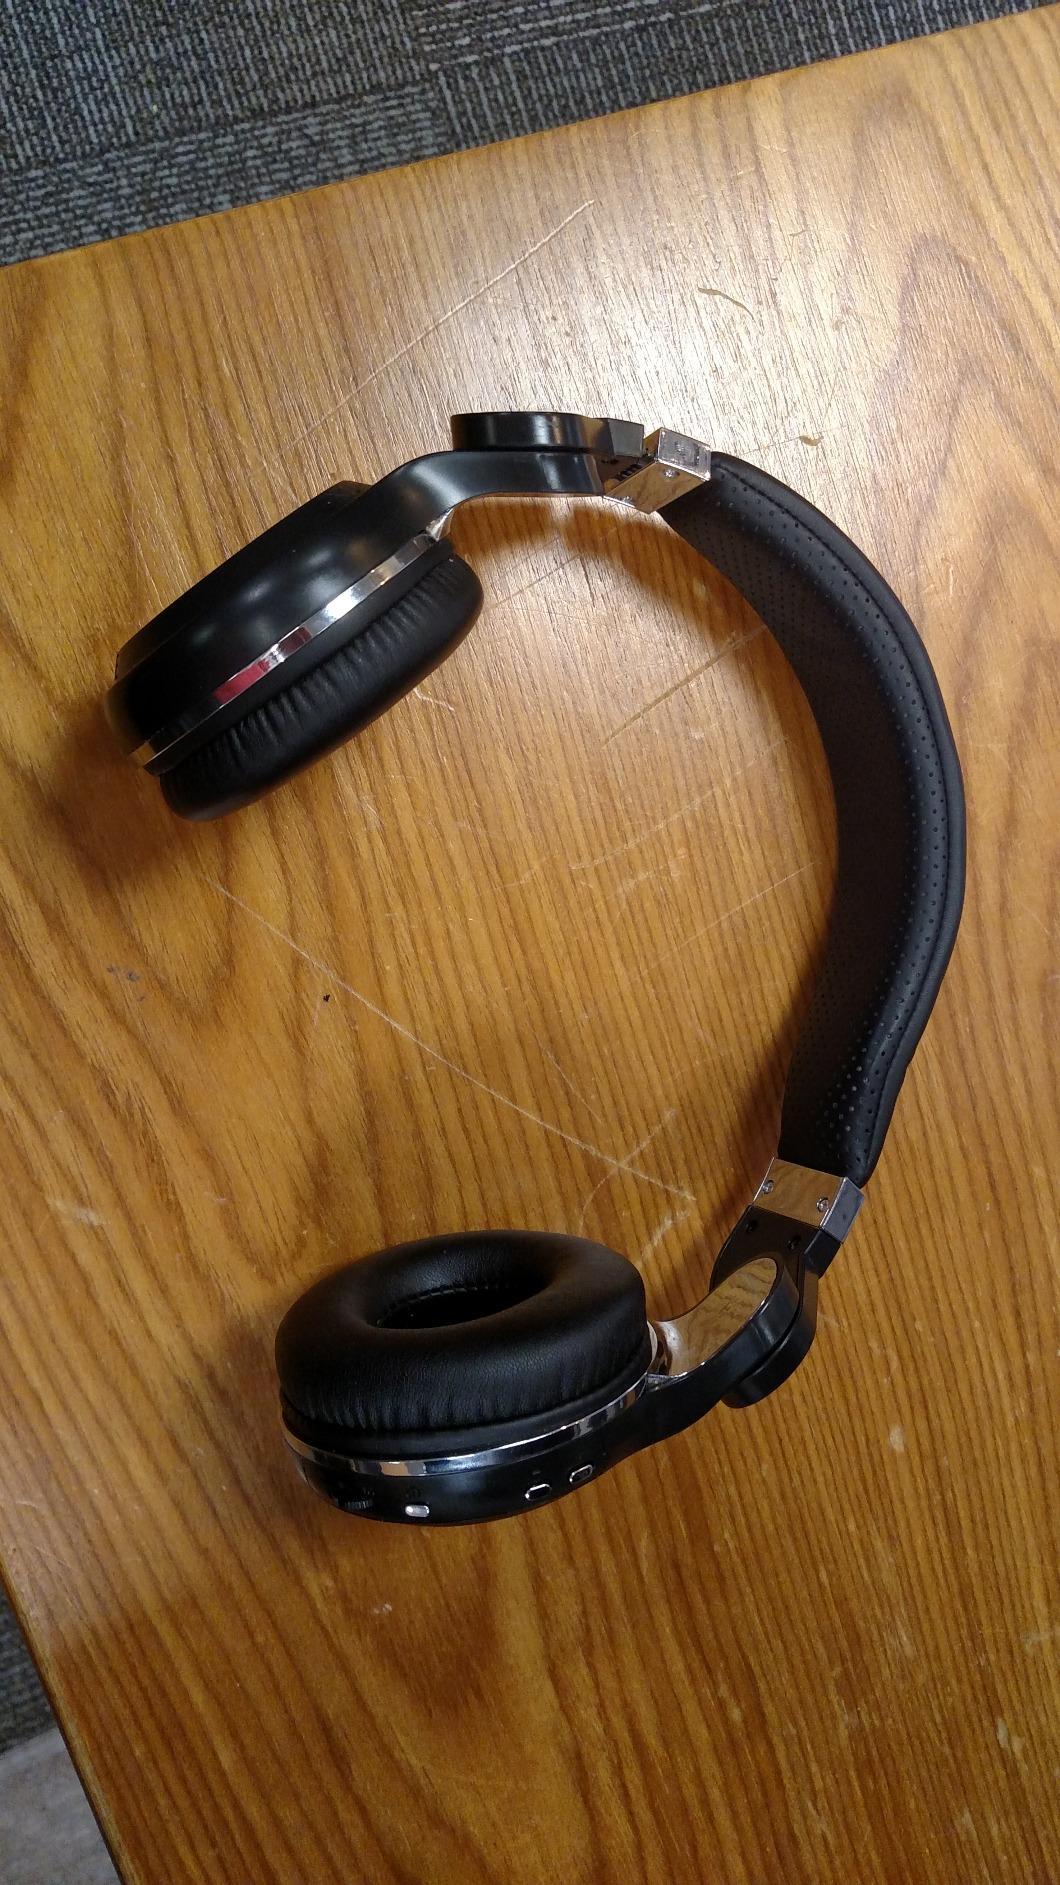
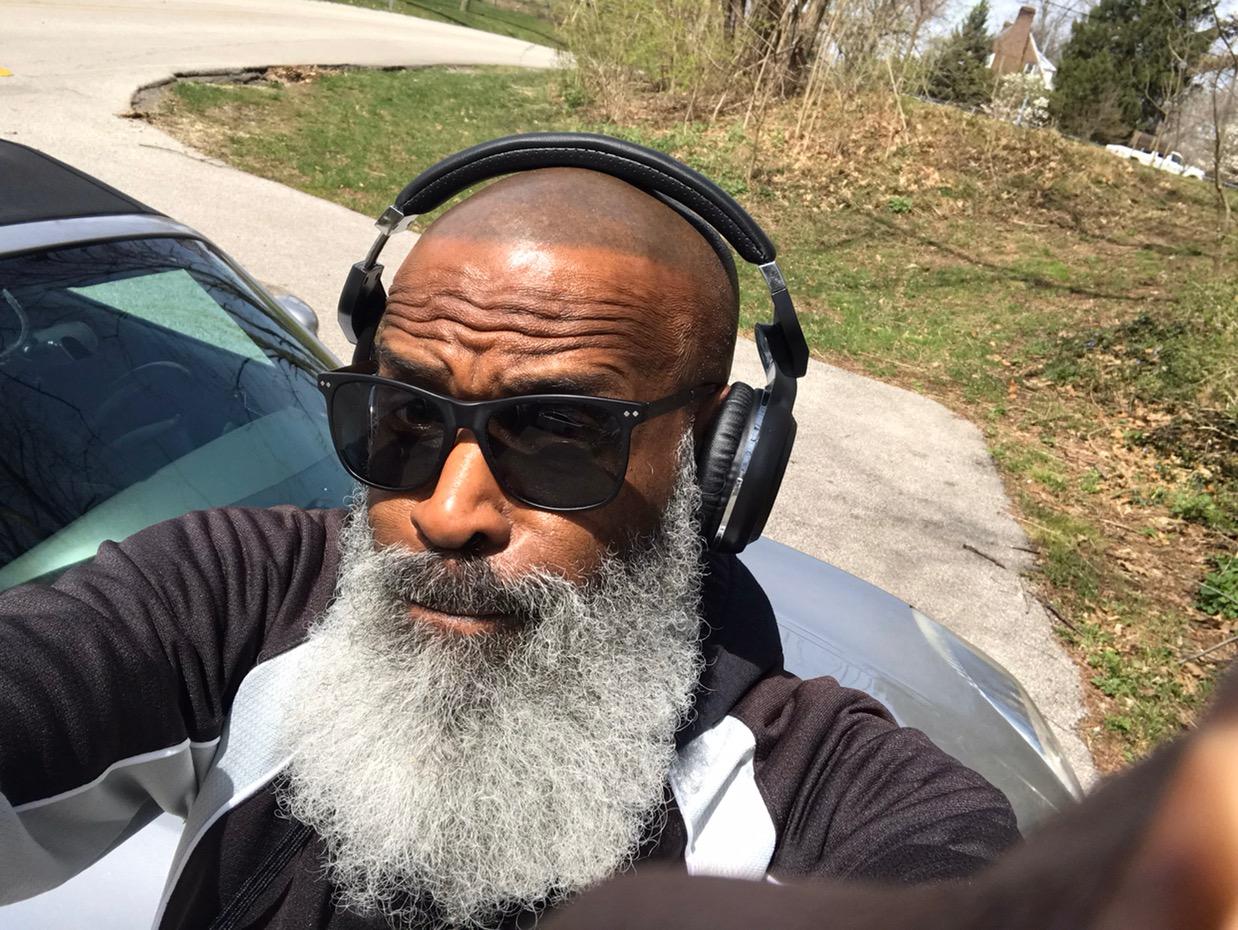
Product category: headphones
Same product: yes